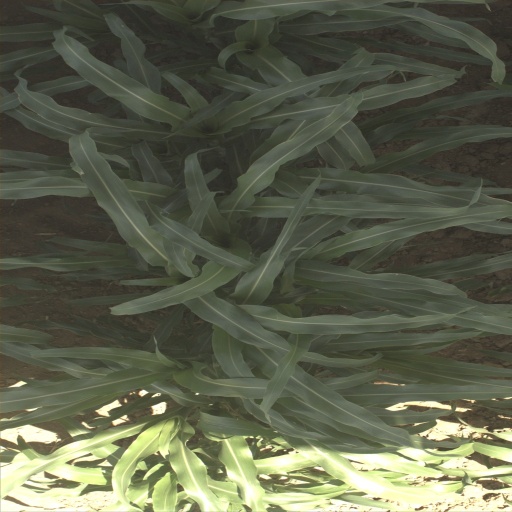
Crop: sorghum